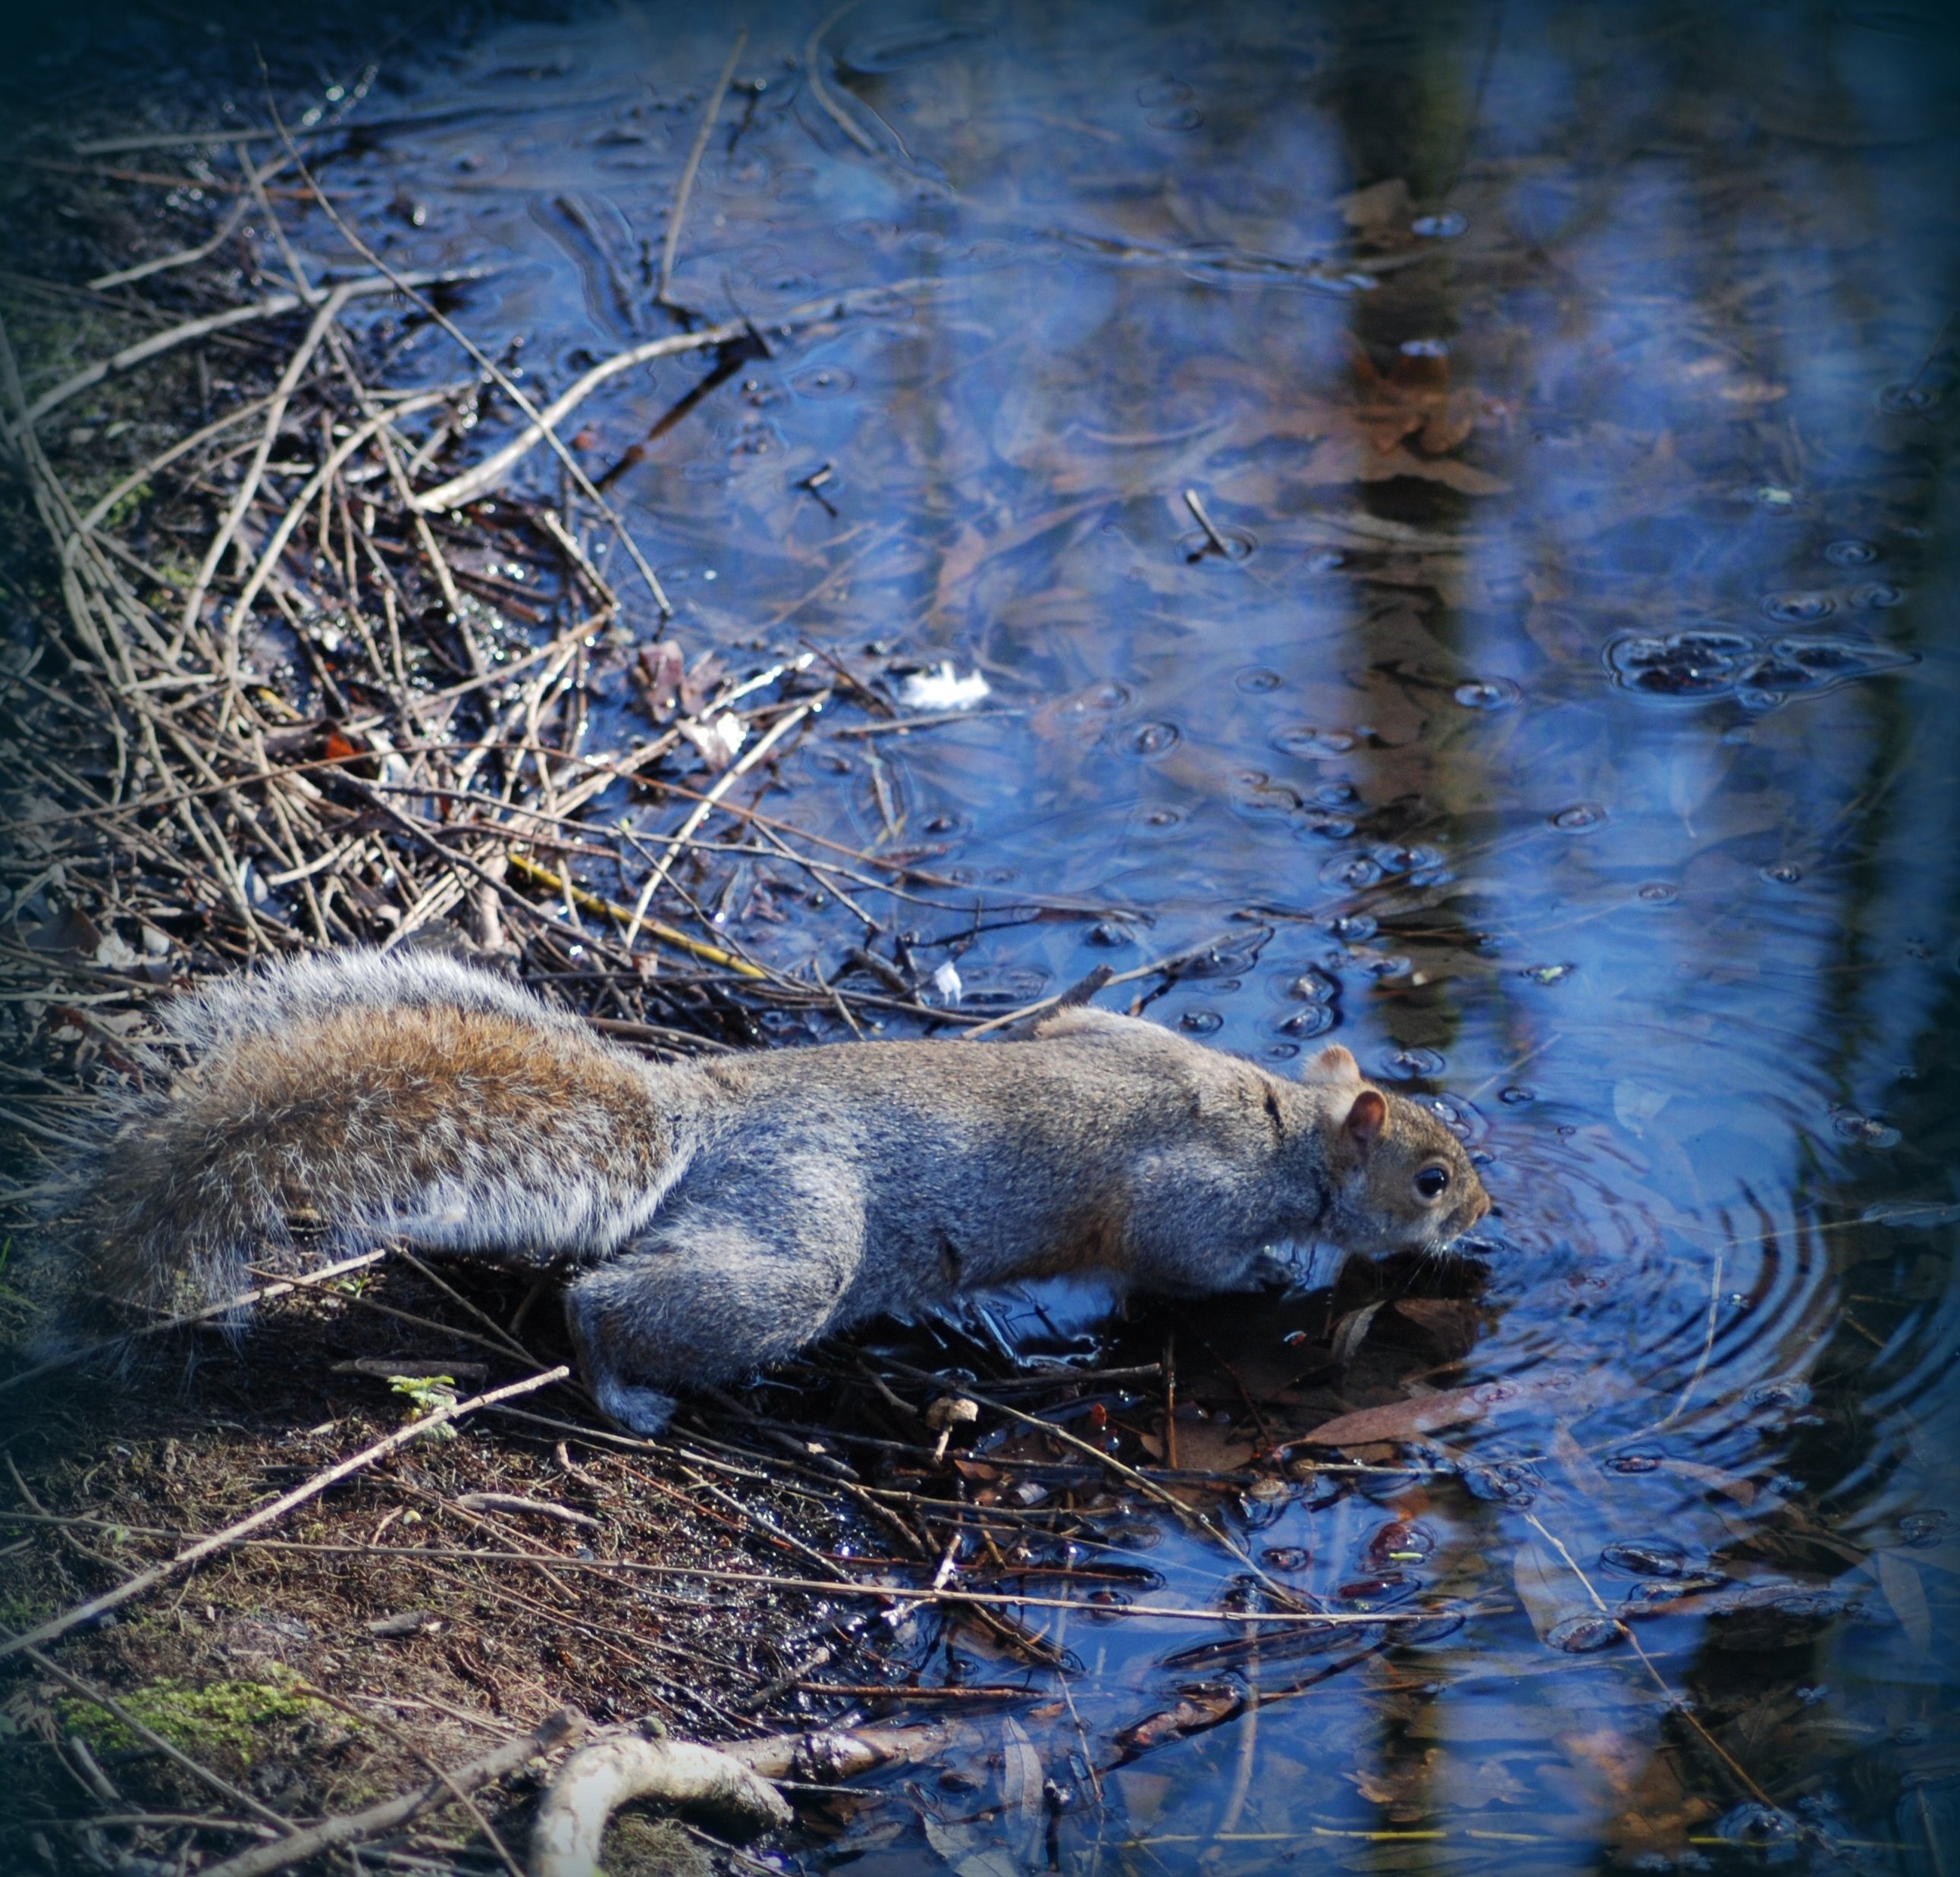
water, nature, animal, wildlife, wild, fur, mammal, gray, drink, squirrel, rodent, fauna, thirsty, alligator, tail, drinking, wetland, vertebrate, beaver, muskrat